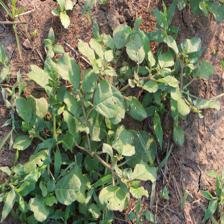
Label: BroadLeafWeed